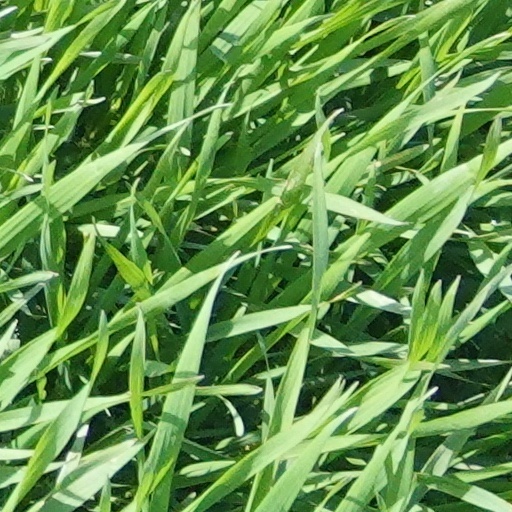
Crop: wheat